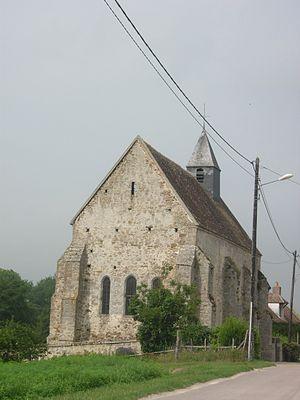
Eglise de Bouy-sur-Orvin
Bouy-sur-Orvin est une commune française, située dans le département de l'Aube en région Grand Est.